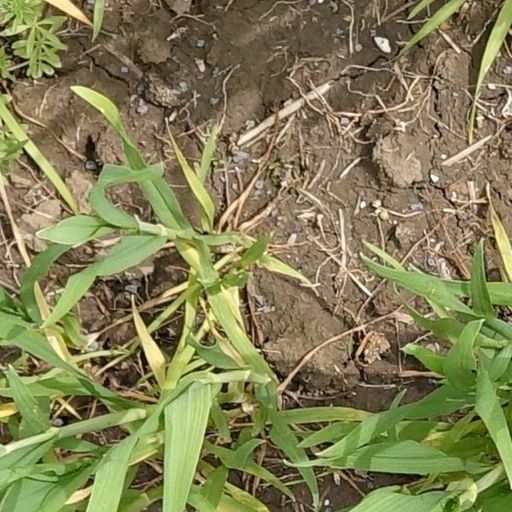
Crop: wheat